Ki-Jana Hoever

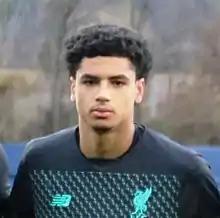
Hoever lining up for Liverpool in 2019

Ki-Jana Delano Hoever (born 18 January 2002) is a Dutch professional footballer who plays as a defender for club Wolverhampton Wanderers.